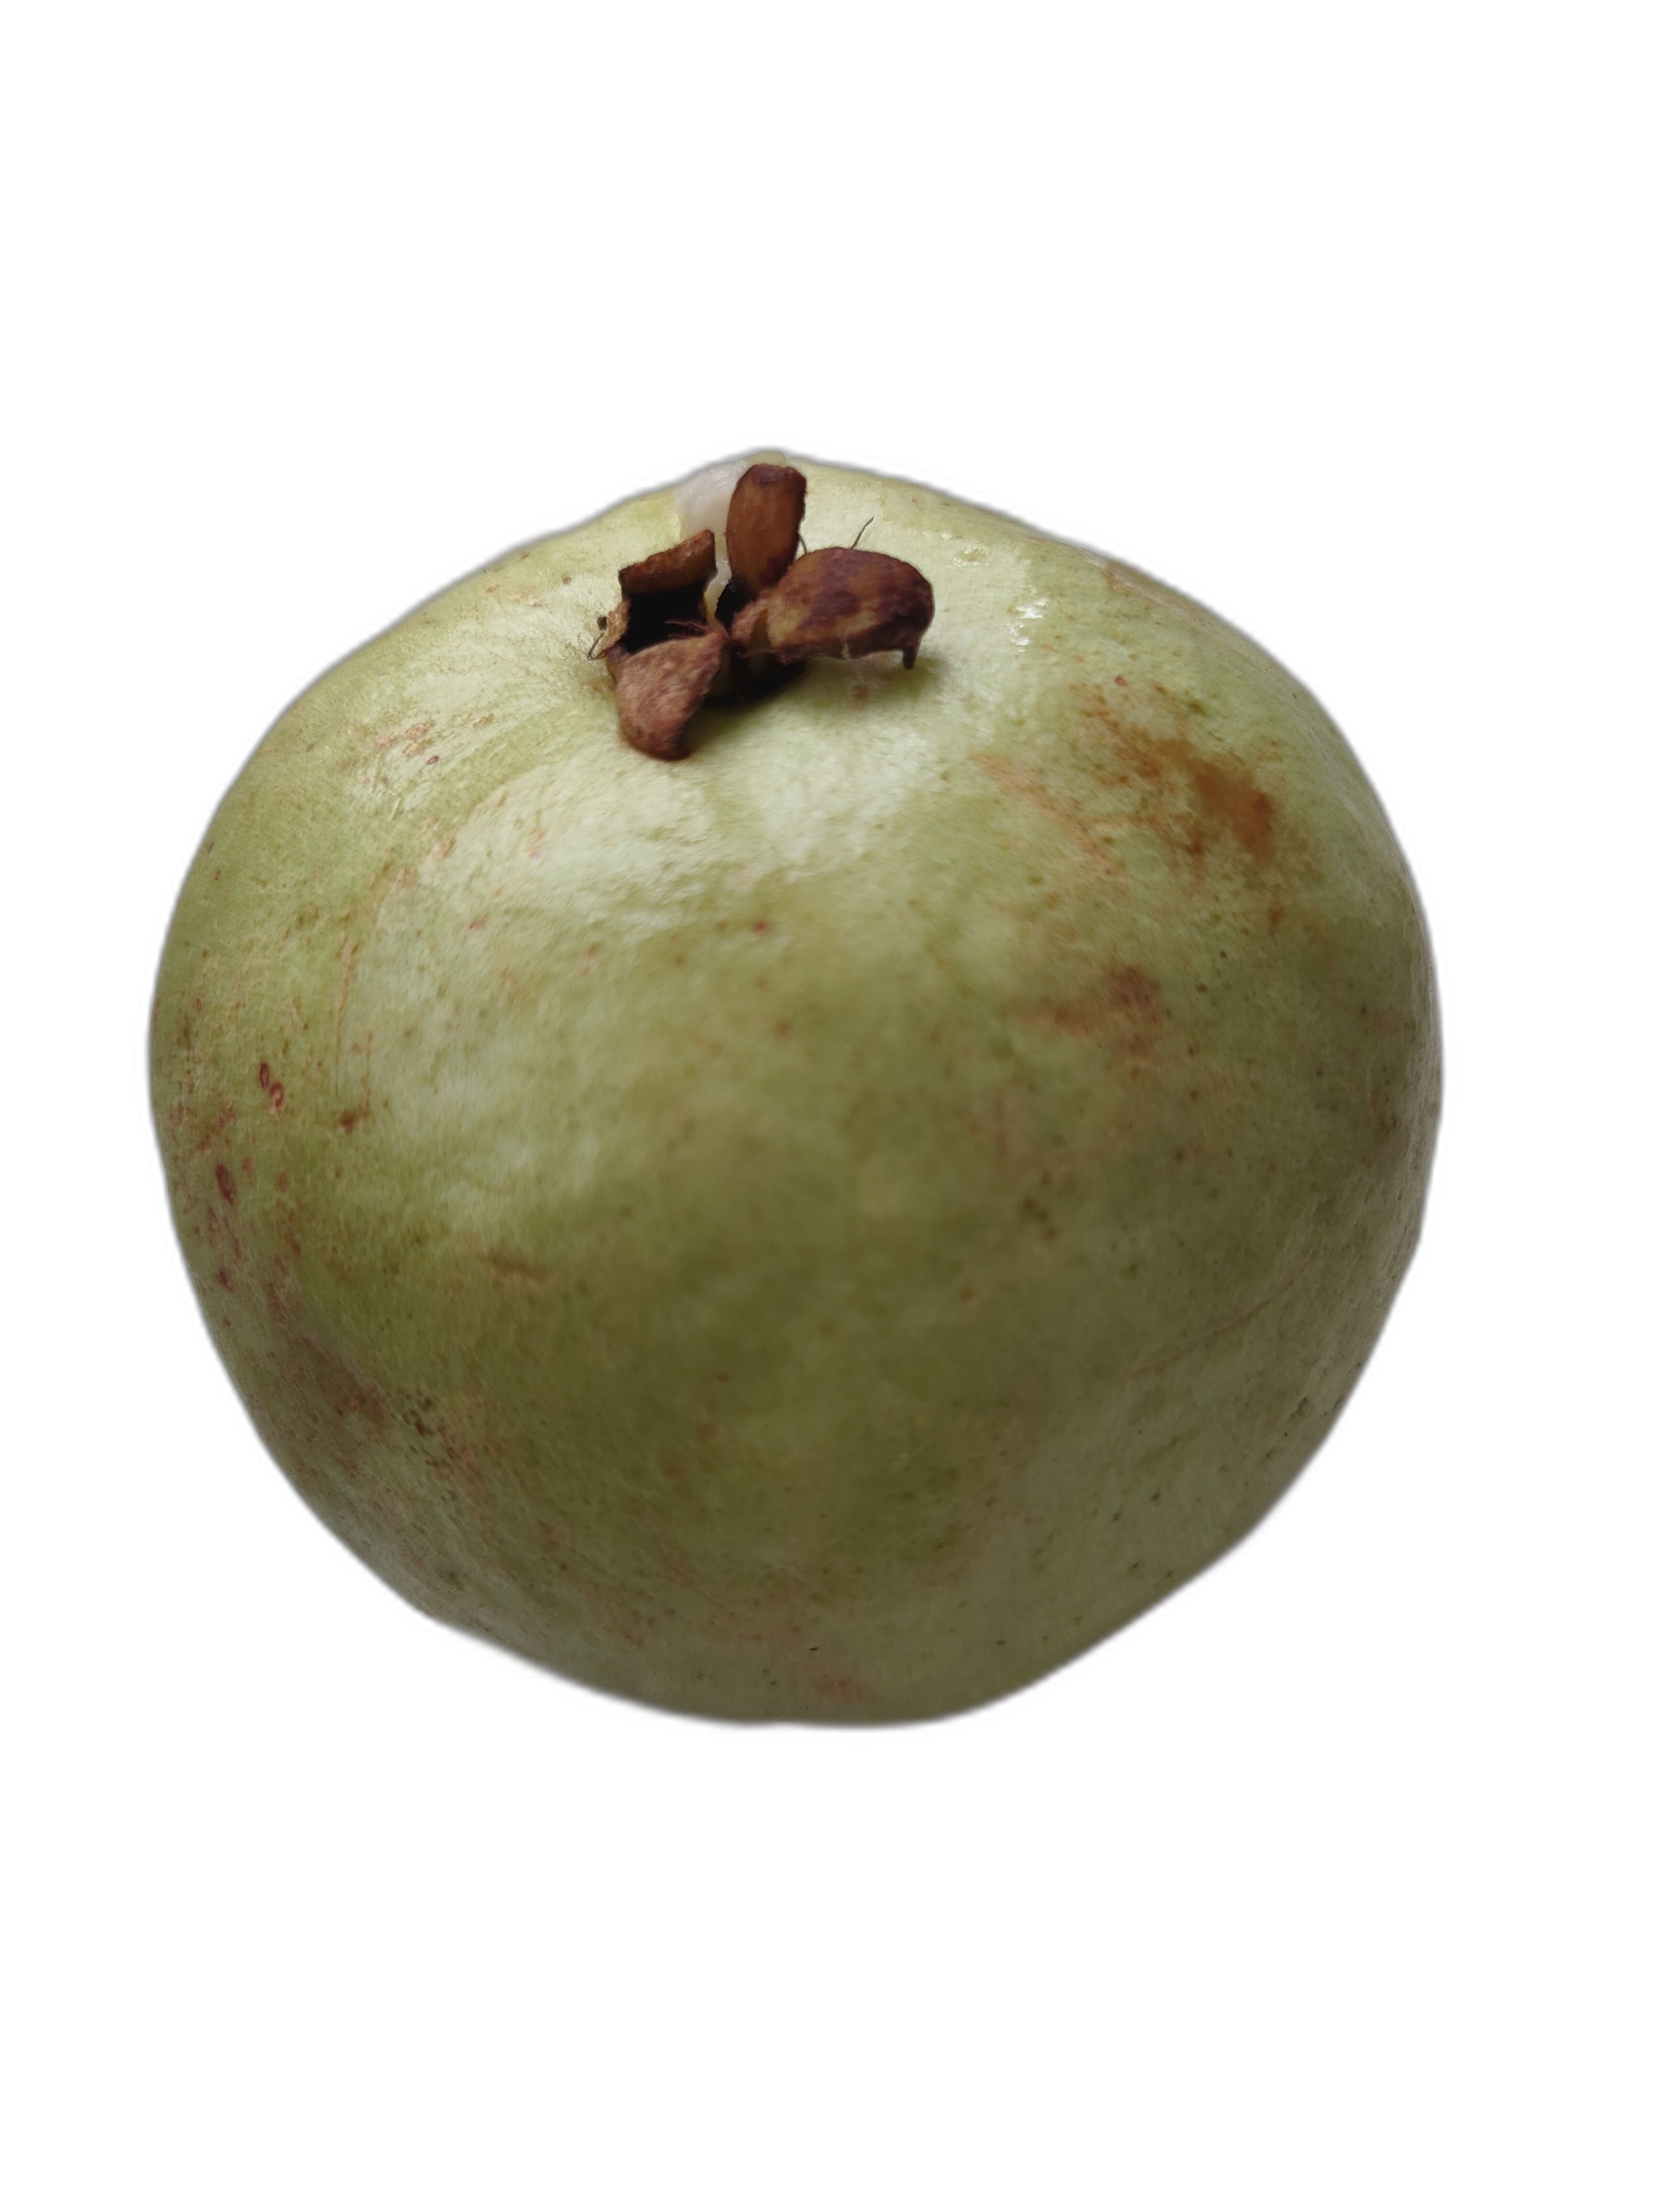
Plant part: fruit
Disease: Styler end root